Operation Shmone

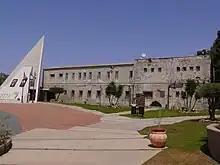
The Givati Museum in the Yoav Fortress in 2008

The capture of the Iraq Suwaydan police fort led to the withdrawal of the Egyptian army from the villages of Iraq Suweidan and Bayt 'Affa, reducing the "Falluja pocket" to the villages of Faluja and Iraq al-Manshiyyah only. The capture of the area by the 8th Brigade reduced the ongoing threat to nearby Jewish settlements, particularly Kibbutz Negba, which had suffered from artillery shelling over a long period of time.